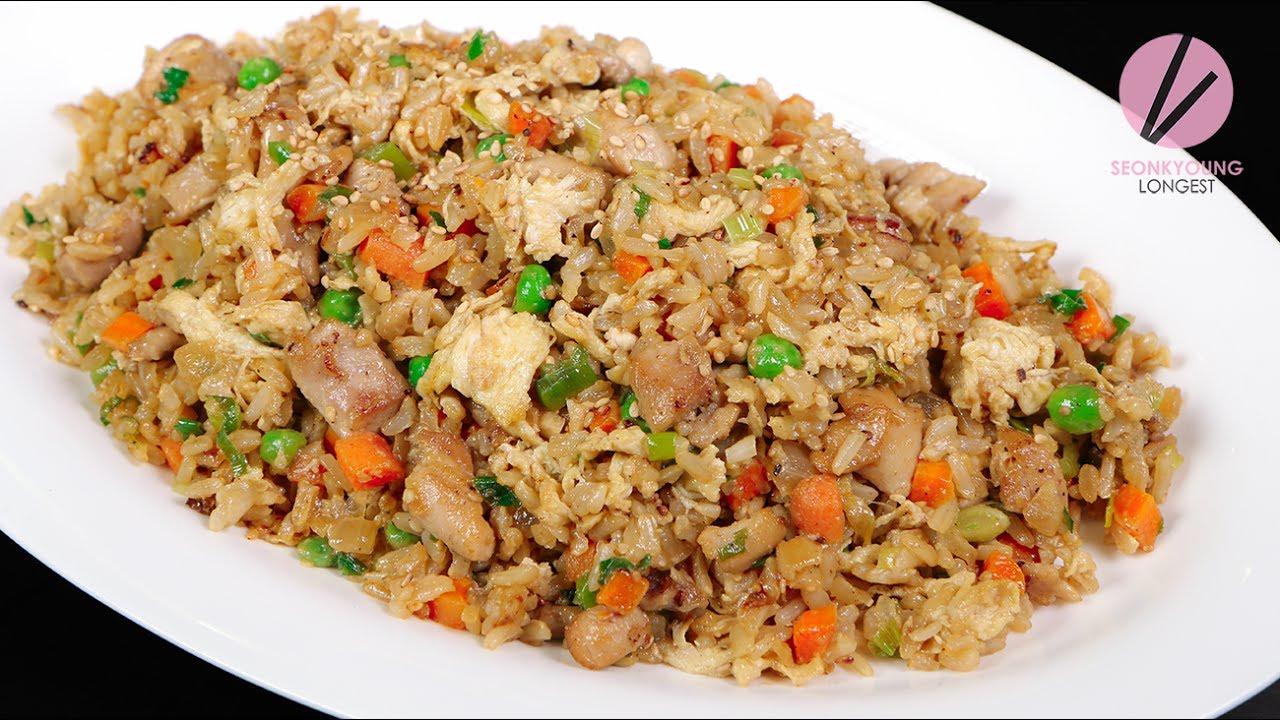
Dish: fried_rice